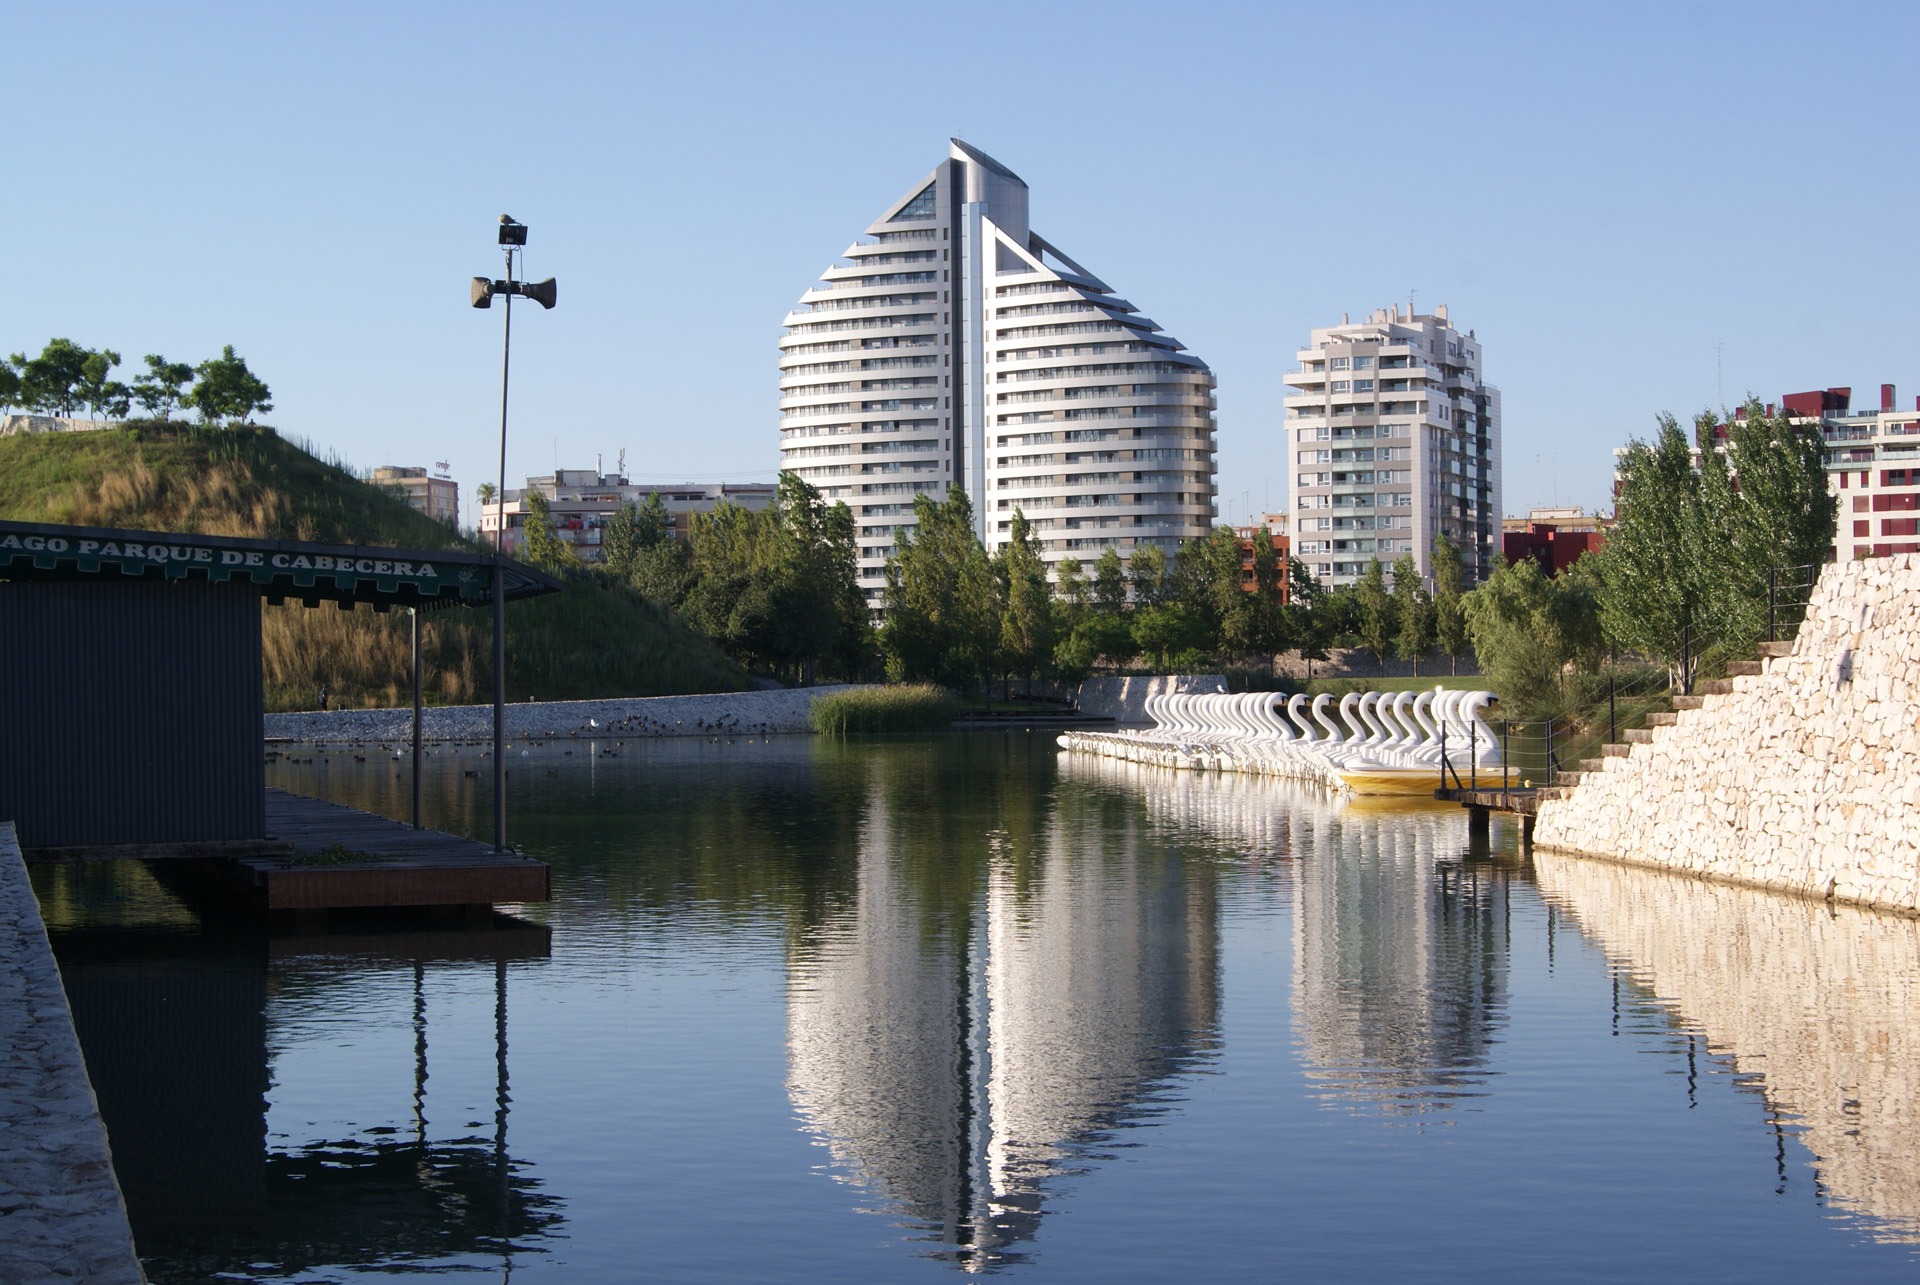
water, dock, architecture, bridge, skyline, lake, view, building, city, skyscraper, urban, river, cityscape, downtown, reflection, tower, scenic, park, scenery, landmark, marina, reservoir, metropolitan, waterway, buildings, valencia, metropolis, reflecting pool